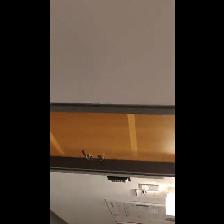
Label: NonHuman